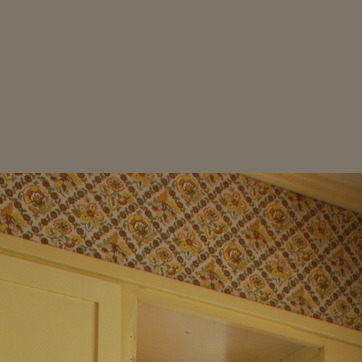
Material: wallpaper